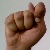
The image shows a hand gesture representing the letter 'T' in Indian Sign Language.